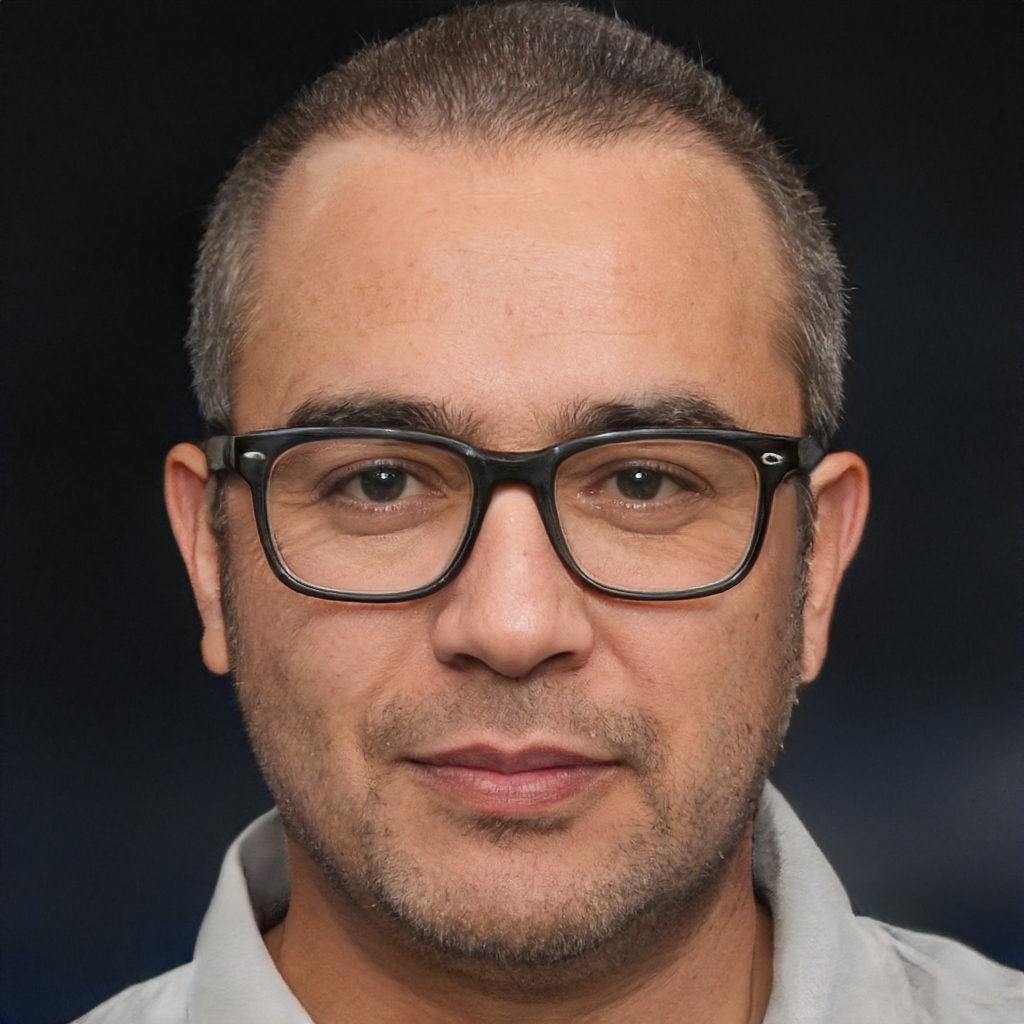
Gender: Male